2001 NASCAR Craftsman Truck Series

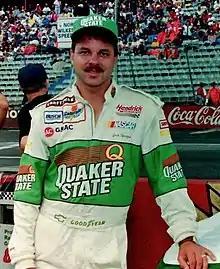
Jack Sprague, the 2001 champion

The 2001 NASCAR Craftsman Truck Series was the seventh season of the Craftsman Truck Series, the third highest stock car racing series sanctioned by NASCAR in the United States. Jack Sprague of Hendrick Motorsports was crowned drivers' champion for the third time.